Hawaii

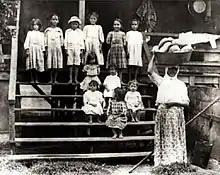
Many Portuguese immigrants were Azorean or Madeiran. They brought with them Catholicism and Portuguese language and cuisine.

After William McKinley won the 1896 U.S. presidential election, advocates pressed to annex the Republic of Hawaiʻi. The previous president, Grover Cleveland, was a friend of Queen Liliʻuokalani. McKinley was open to persuasion by U.S. expansionists and by annexationists from Hawaiʻi. He met with three non-native annexationists: Lorrin A. Thurston, Francis March Hatch and William Ansel Kinney. After negotiations in June 1897, Secretary of State John Sherman agreed to a treaty of annexation with these representatives of the Republic of Hawaiʻi. The U.S. Senate never ratified the treaty. Despite the opposition of most native Hawaiians, the Newlands Resolution was used to annex the republic to the U.S.; it became the Territory of Hawaiʻi. The Newlands Resolution was passed by the House on June 15, 1898, by 209 votes in favor to 91 against, and by the Senate on July 6, 1898, by a vote of 42 to 21.